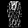
Label: Dress